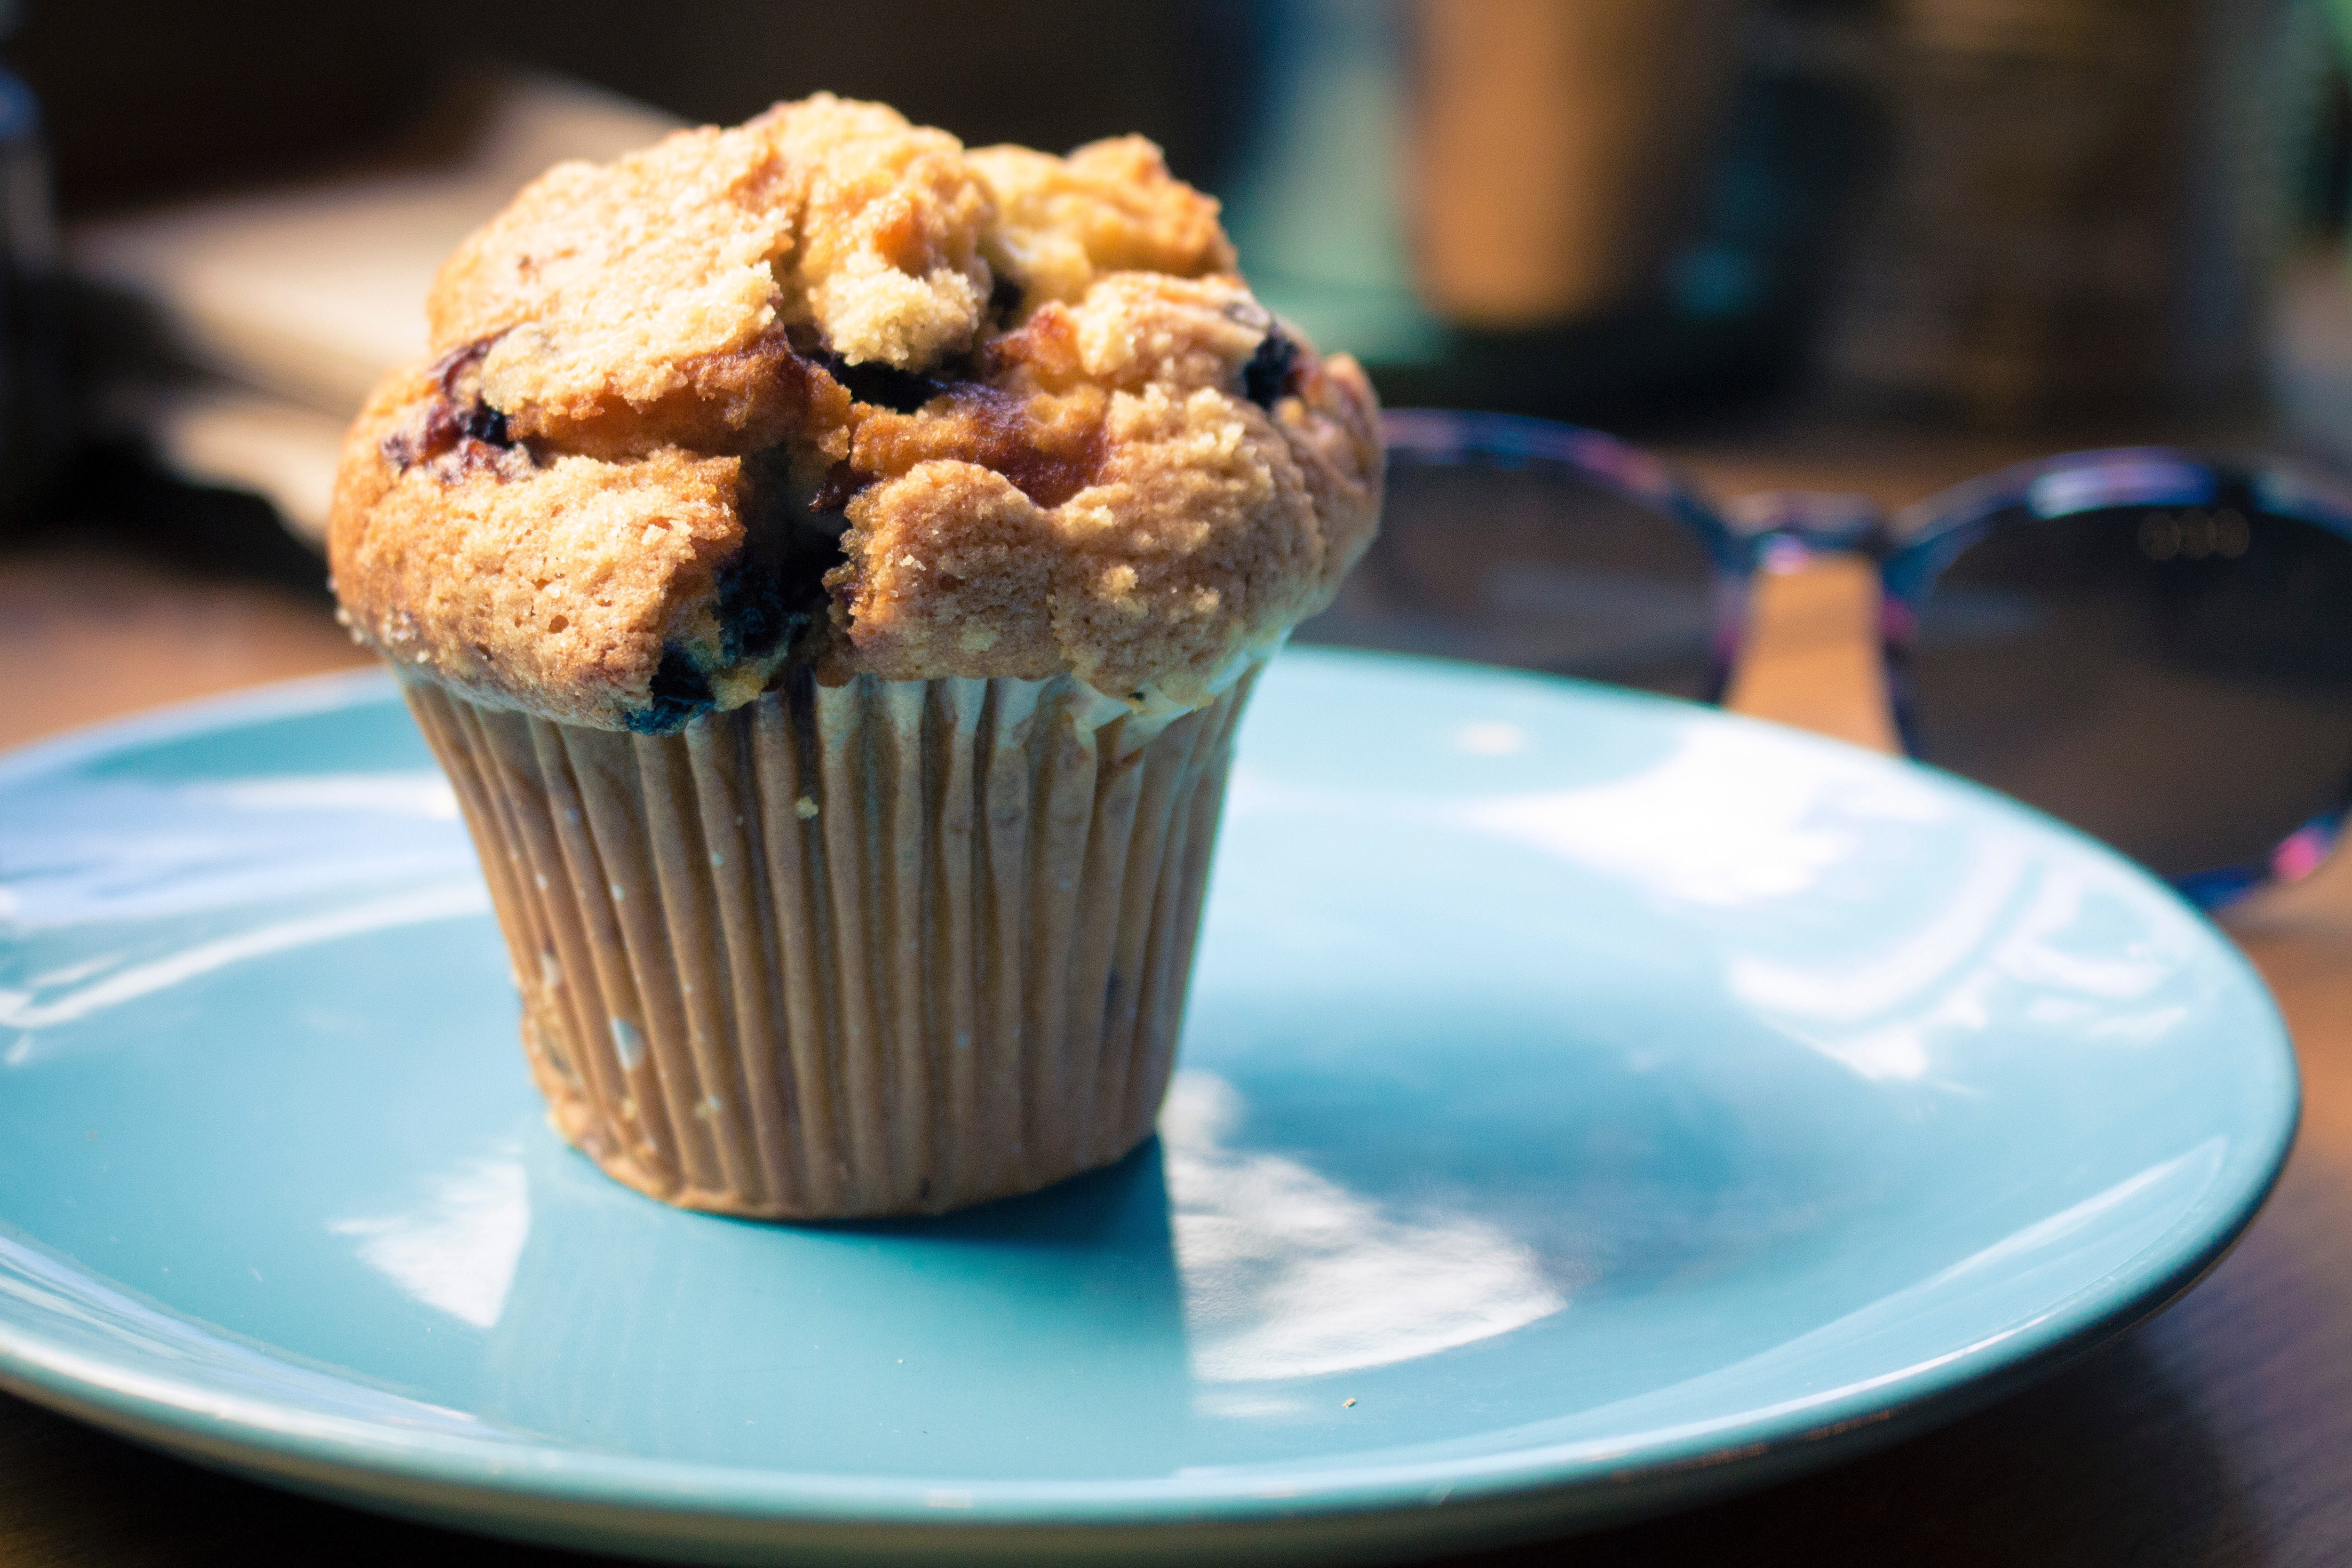
dish, food, muffin, dessert, cuisine, baking, baked goods, ingredient, cupcake, gluten, english muffin, produce, recipe, finger food, brunch, chocolate chip